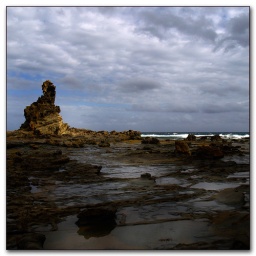
The clouds were racing by like a freight train...spaces between the cars flashed light on various features...here on the Eagles Nest.